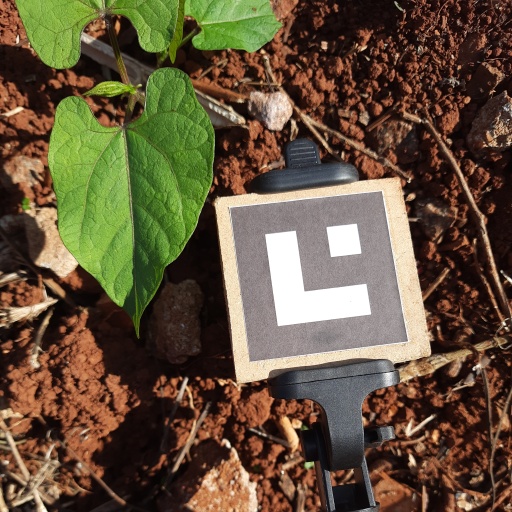
Observations: wavy surface, no eating holes, under sunlight